Alexandra Feodorovna (Alix of Hesse)

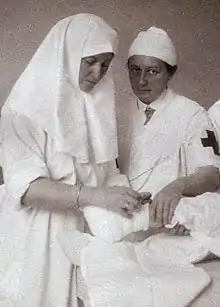
Alexandra Fyodorovna in her nursing uniform during the war together with Vera Gedroits, 1916.

Alexandra had a distant relationship with Olga. She relied on Olga to keep her younger siblings in order. Her letters to Olga include frequent reminders to mind her siblings: "Remember above all to always be a good example to the little ones" and "Try to have a serious word with Tatiana and Maria about how they should conduct themselves towards God." Olga was frustrated by trying to keep her boisterous siblings in order, and she complained that her mother had no time for her. Olga preferred her father.